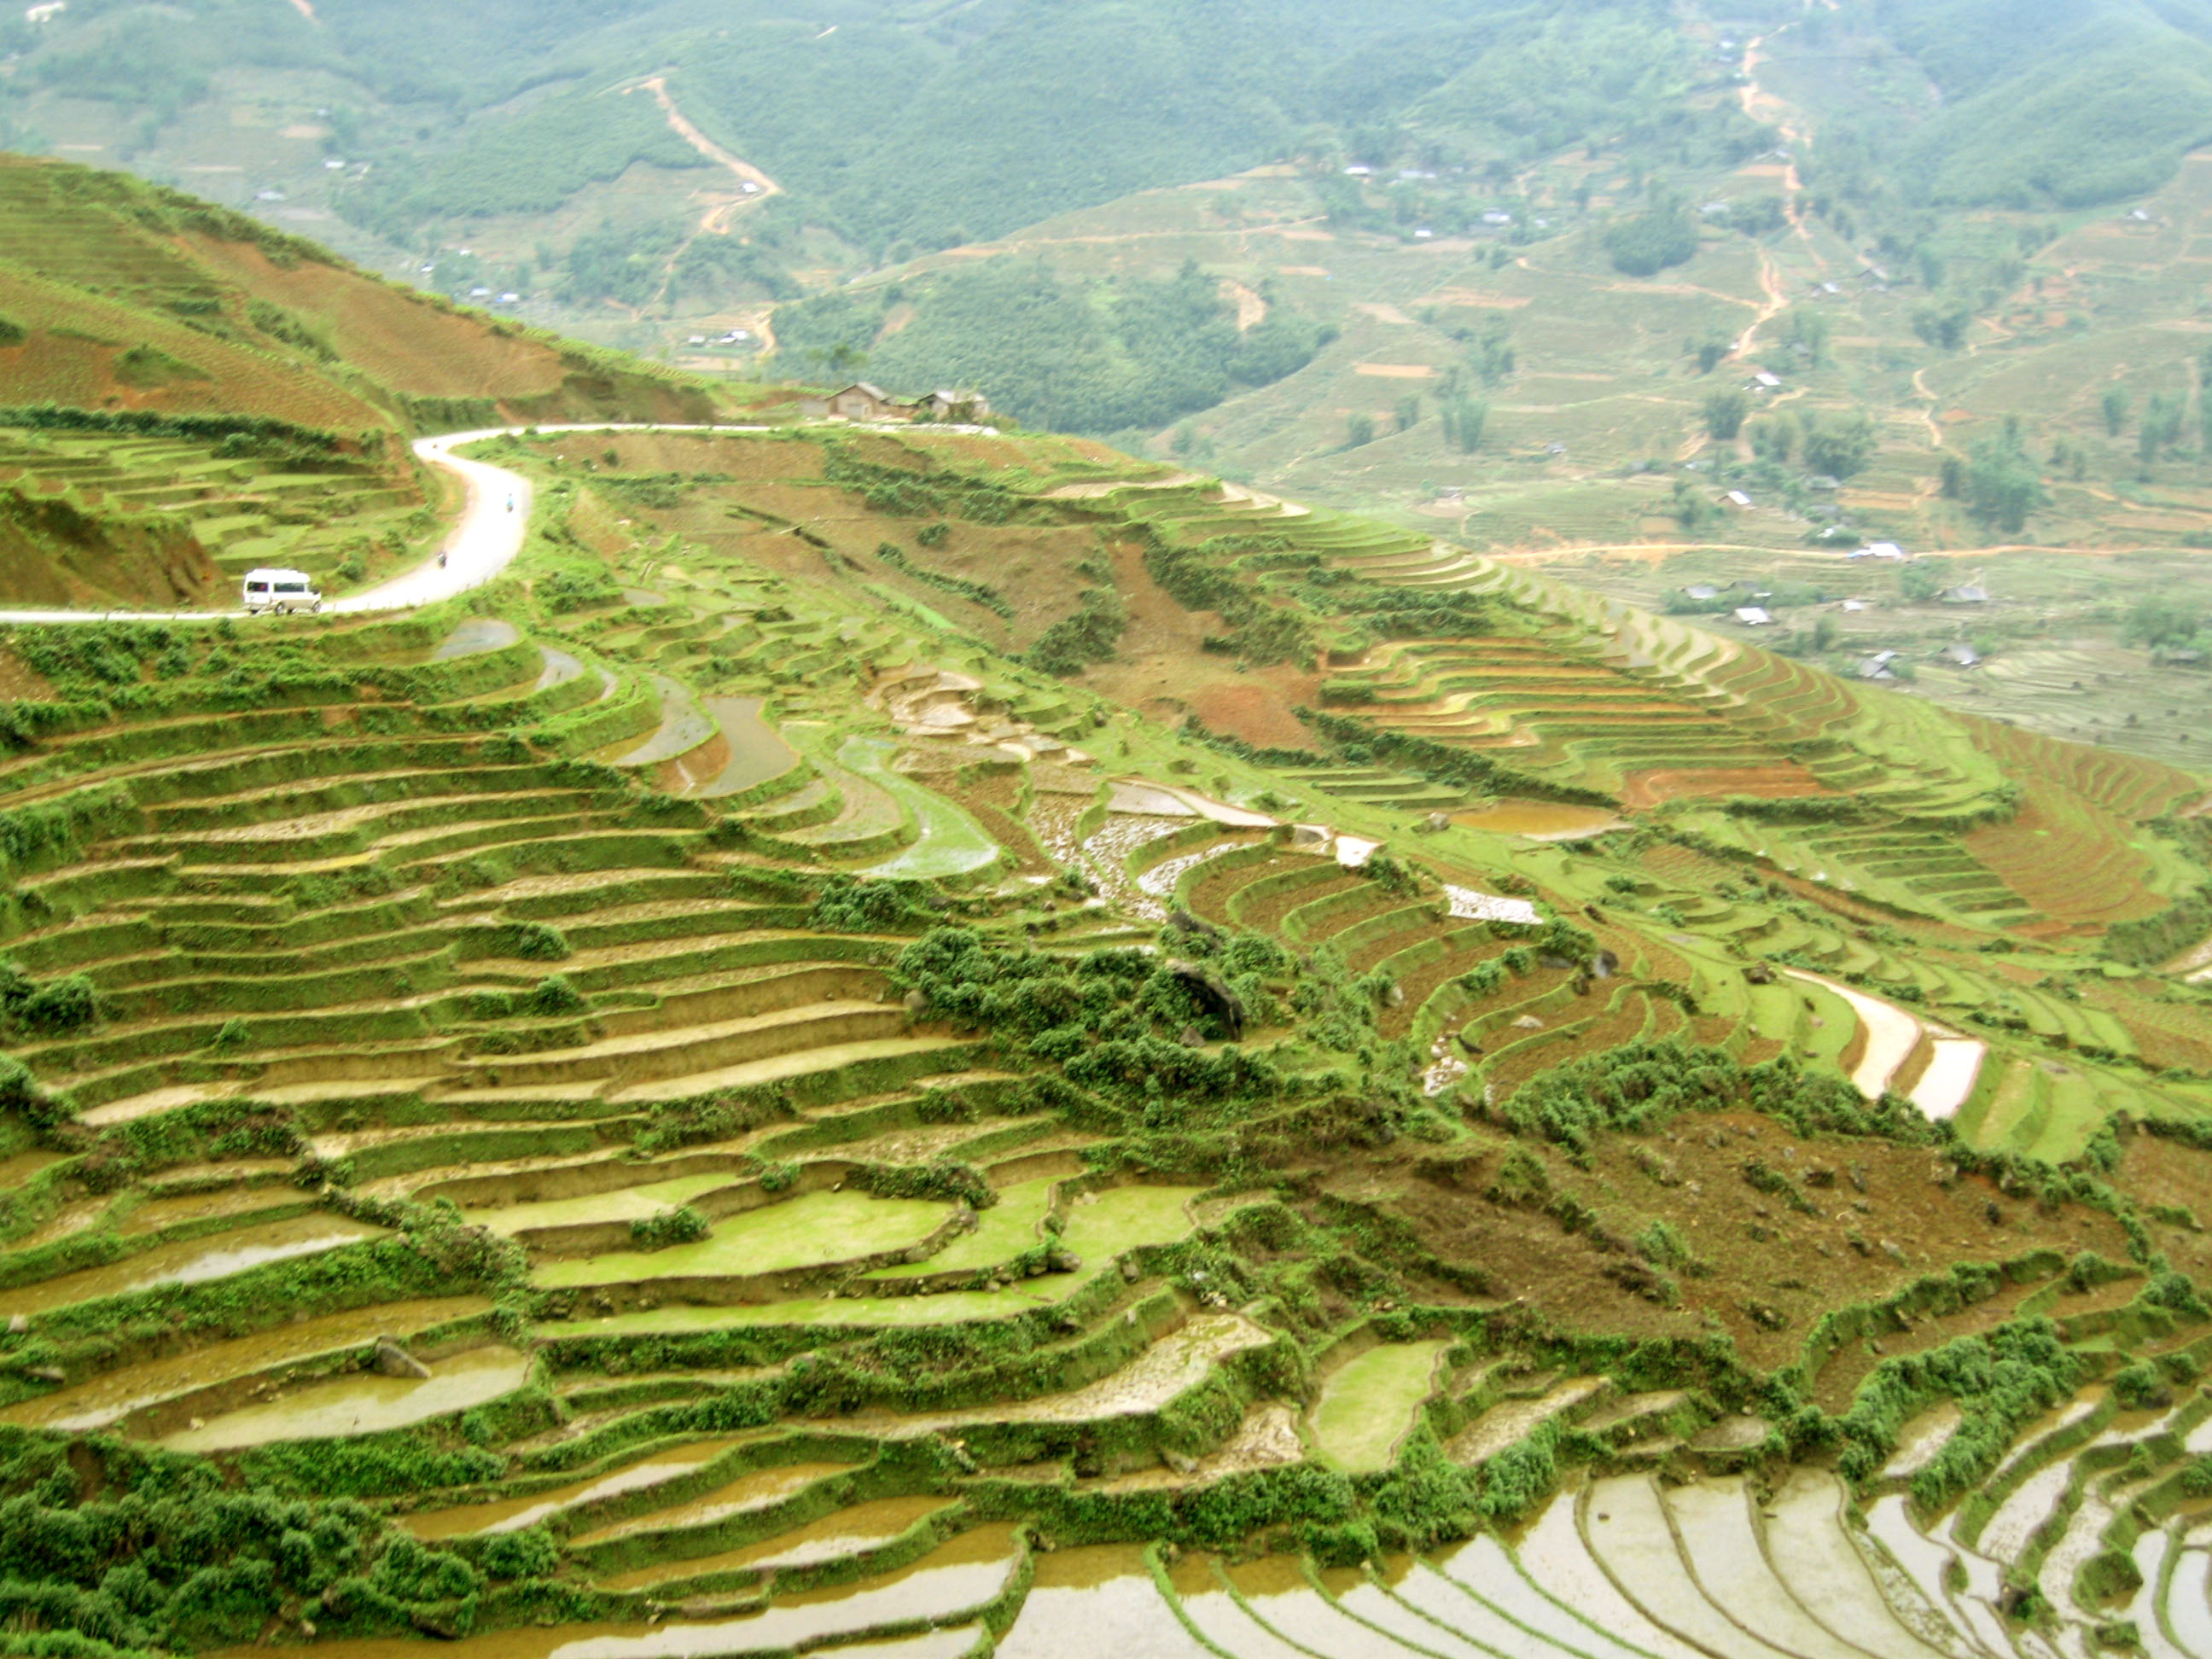
user: text: Chiếc xe buýt nhỏ (van) trong hình có màu gì?
assistant: text: Trắng

user: text: Ruộng bậc thang được đổ đầy nước như trong hình thường báo hiệu cho mùa vụ nào trong nông nghiệp?
assistant: text: Mùa đổ ải (hoặc mùa cấy lúa)

user: text: Trong hình, hai yếu tố nhân tạo chính nào tạo nên sự độc đáo của cảnh quan nông thôn và mục đích sử dụng của chúng là gì?
assistant: text: Ruộng bậc thang dùng để trồng trọt (chủ yếu là lúa) và con đường quanh co dùng để di chuyển, kết nối các khu vực dân cư và phục vụ giao thông.